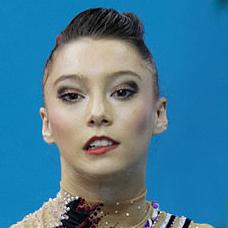
Age: 15